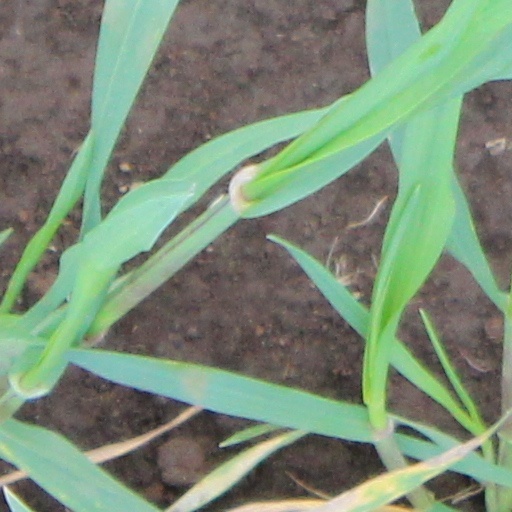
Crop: wheat